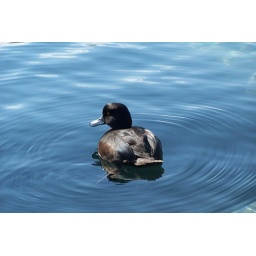
a native new zealand duck in the water of Lake Taupo